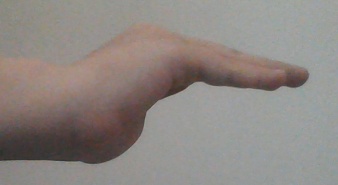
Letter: haa